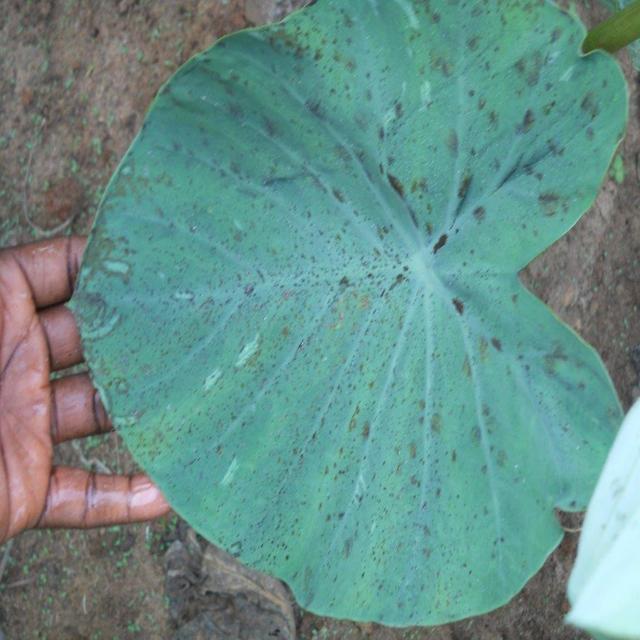
Label: Early_Blight